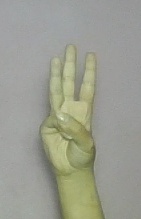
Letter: thaa